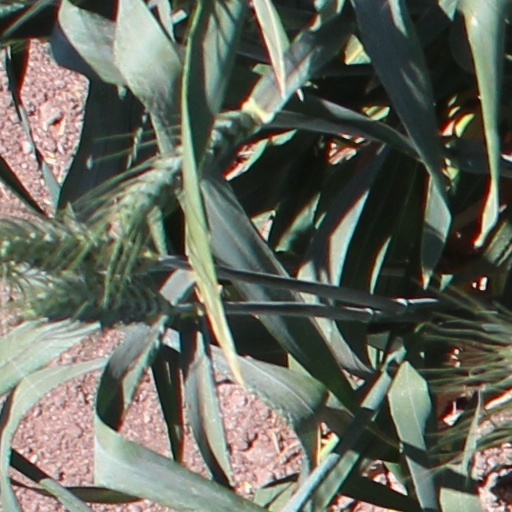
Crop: wheat